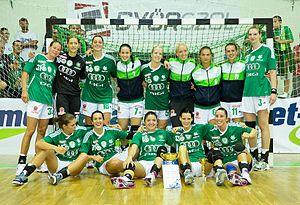
Szimonetta Planéta, née le 12 décembre 1993 à Kazincbarcika, est une joueuse hongroise de handball évoluant au poste d'arrière droite. Elle joue depuis 2017 pour le Chambray Touraine Handball.
Le Győri ETO KC est un club de handball féminin hongrois de la ville de Győr.